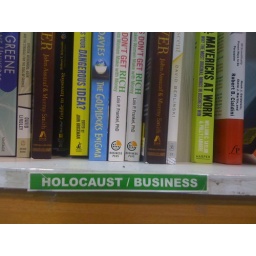
a book shelf in an israely book shop